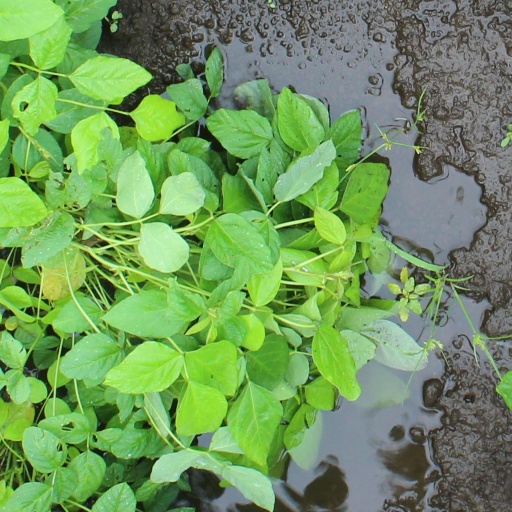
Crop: soybean